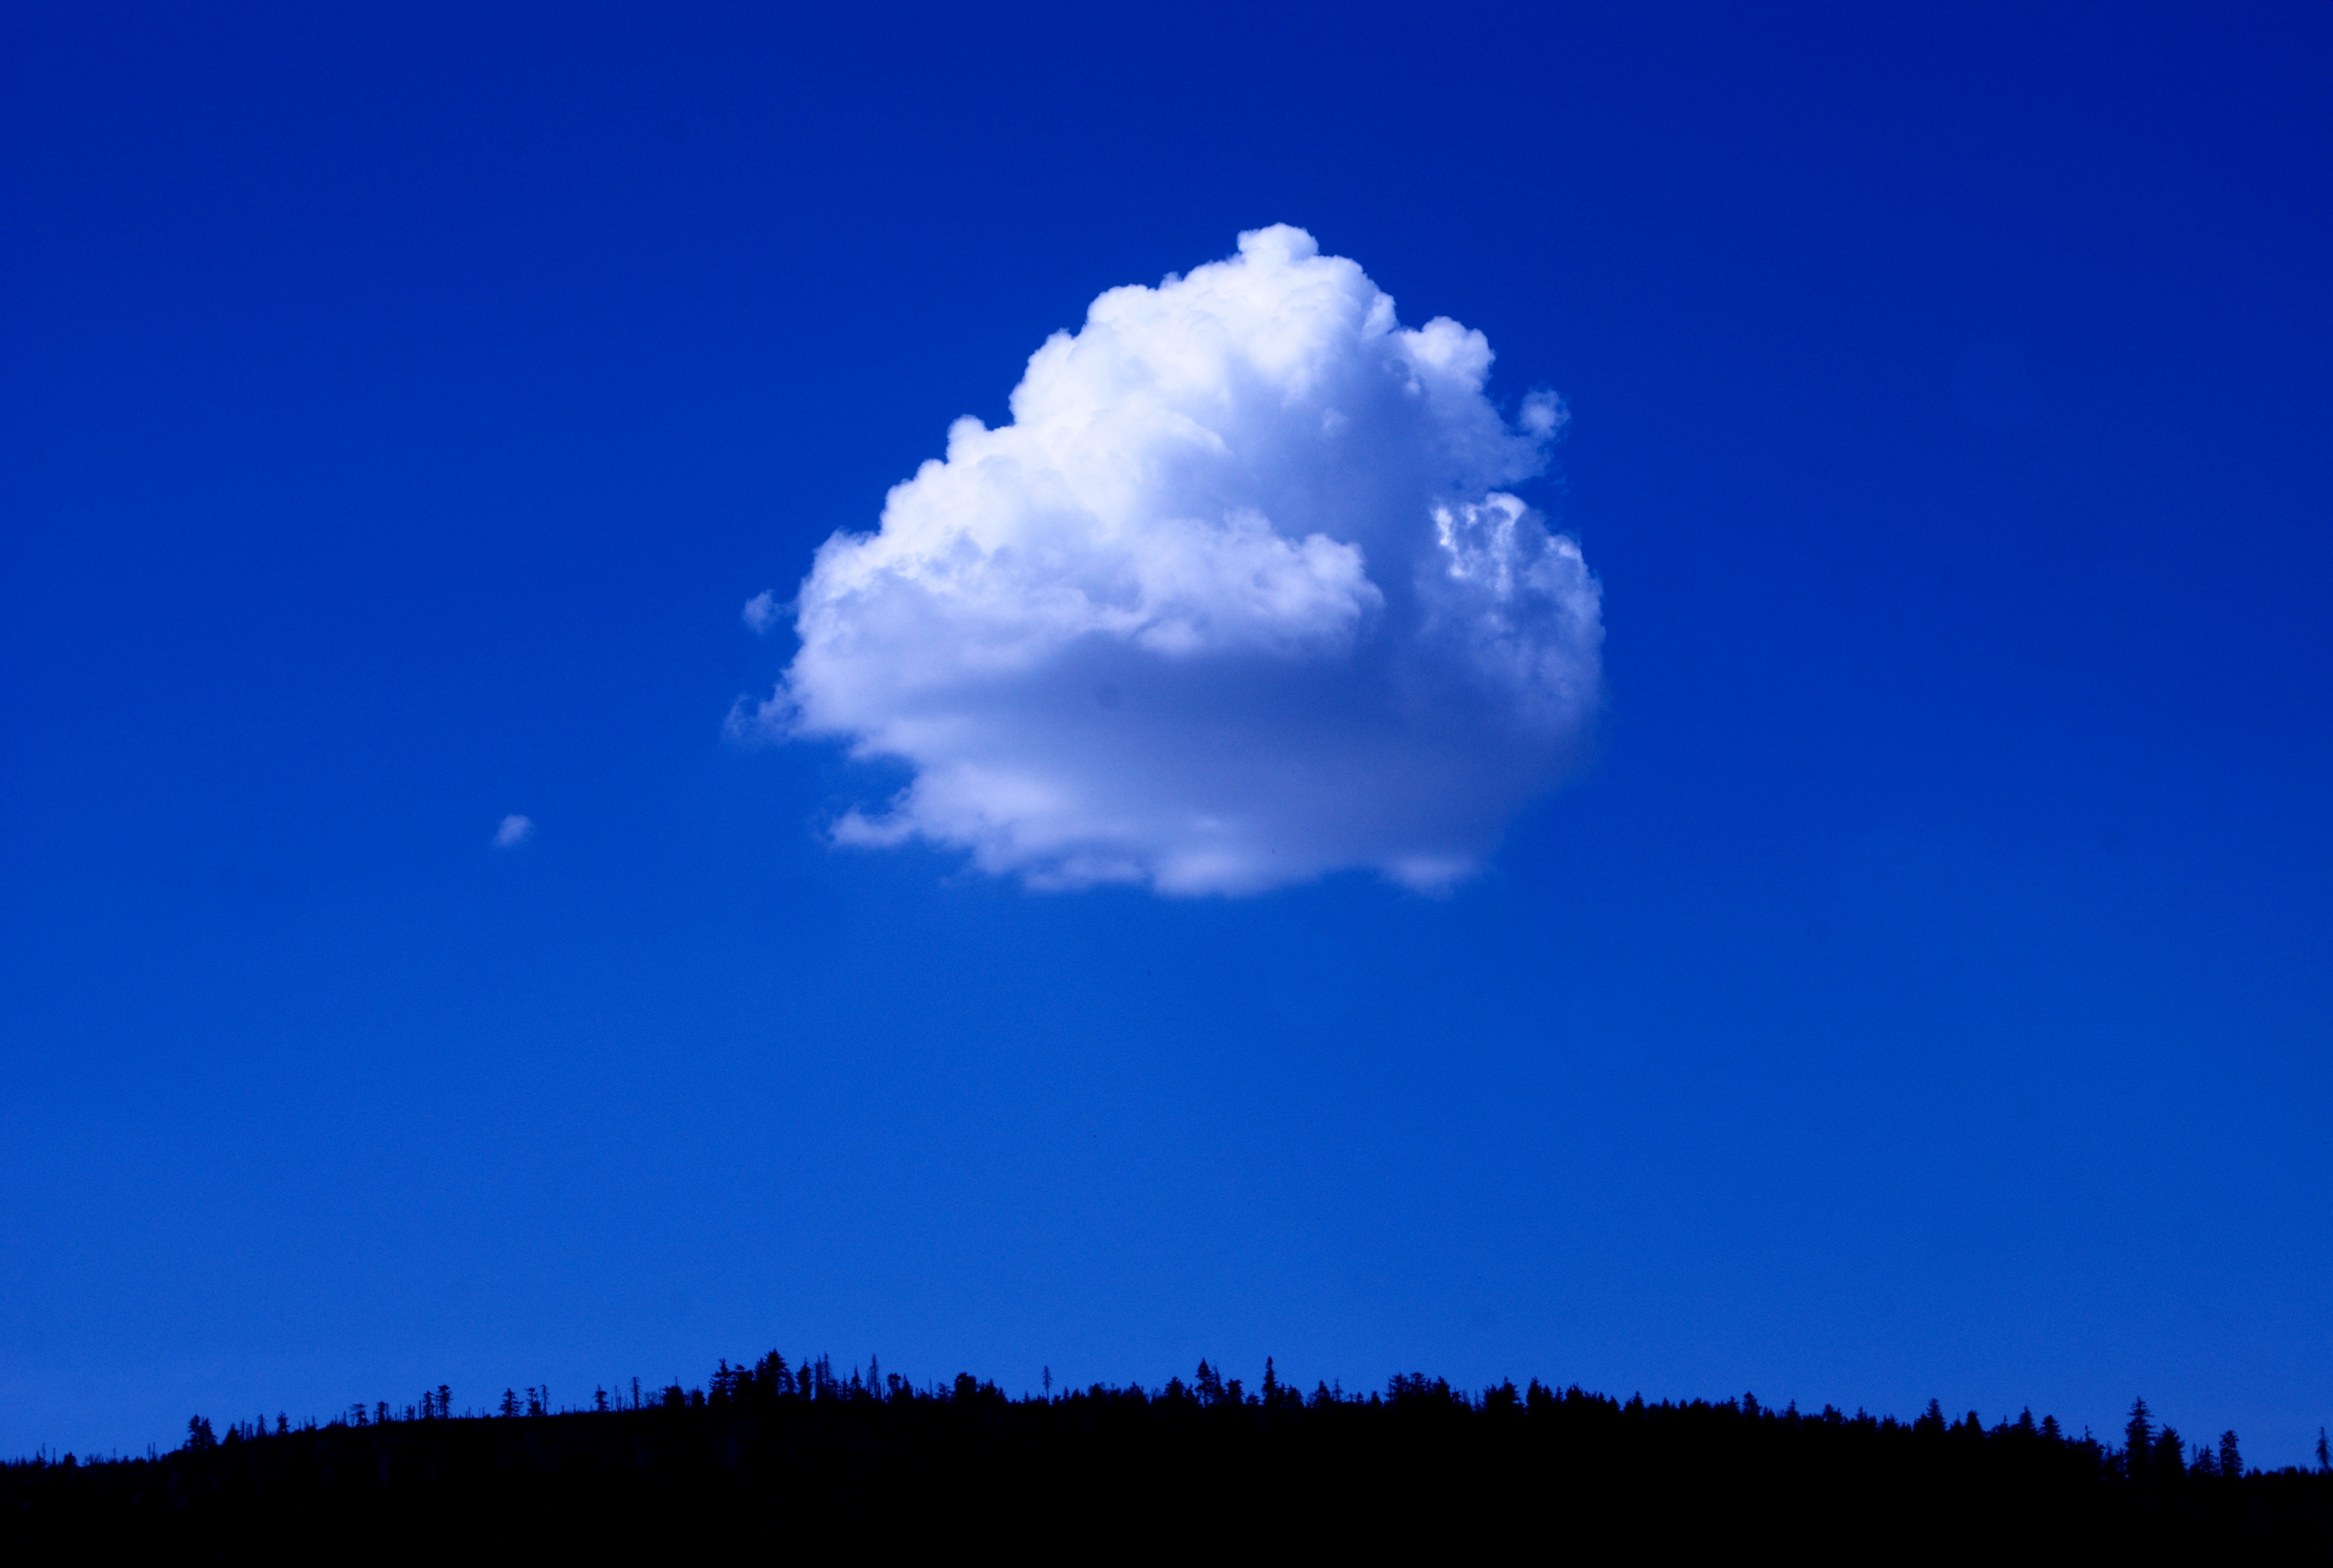
landscape, nature, cloud, sky, view, atmosphere, daytime, color, cumulus, blue, clouds, aura, landscapes, abstraction, the background, meteorological phenomenon